Michelle Lee (singer)

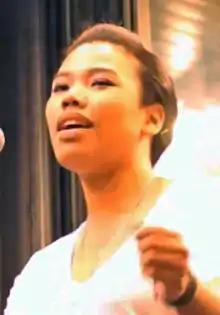
Michelle Lee performing "I Can Sing" in September 2015

Michelle Lee (born September 9, 1991) is a South Korean singer. After successfully auditioning for "K-pop Star season 1" in 2011, she was eventually signed to YG Entertainment as part of a new girl group called SuPearls. However, after two years of training, the group was suddenly disbanded before they could debut and Lee's contract was nullified.